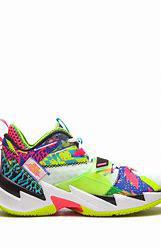
Brand: Jordan
Model: Why Not ZER0 3